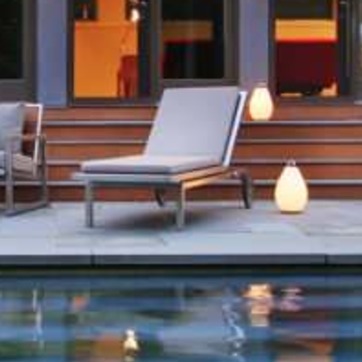
Material: plastic